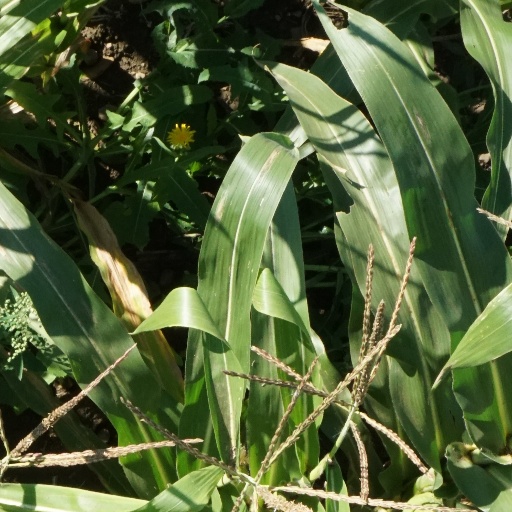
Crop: maize; corn